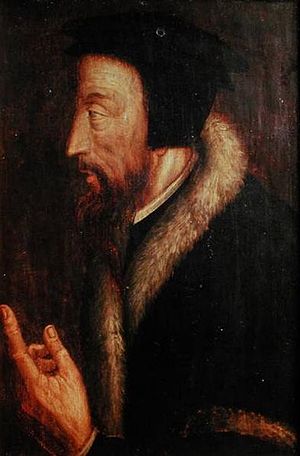
Jean Calvin
Jean Calvin